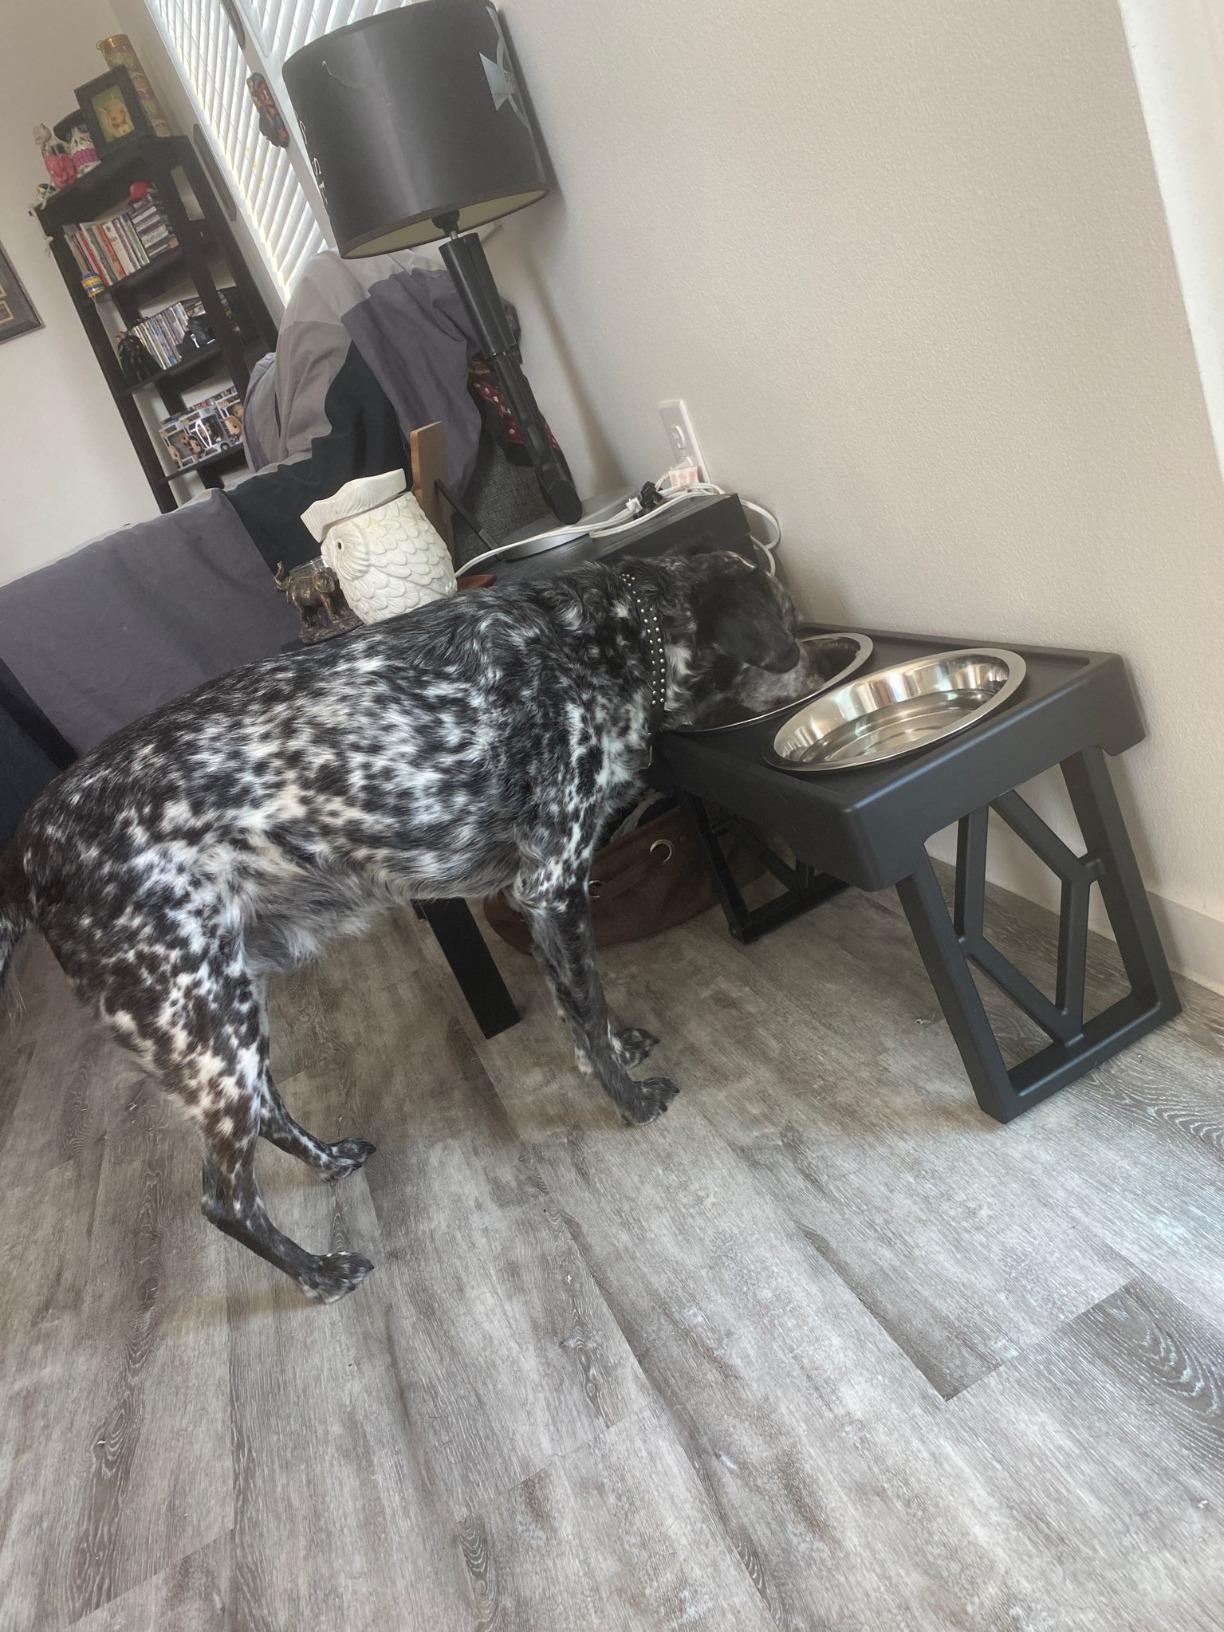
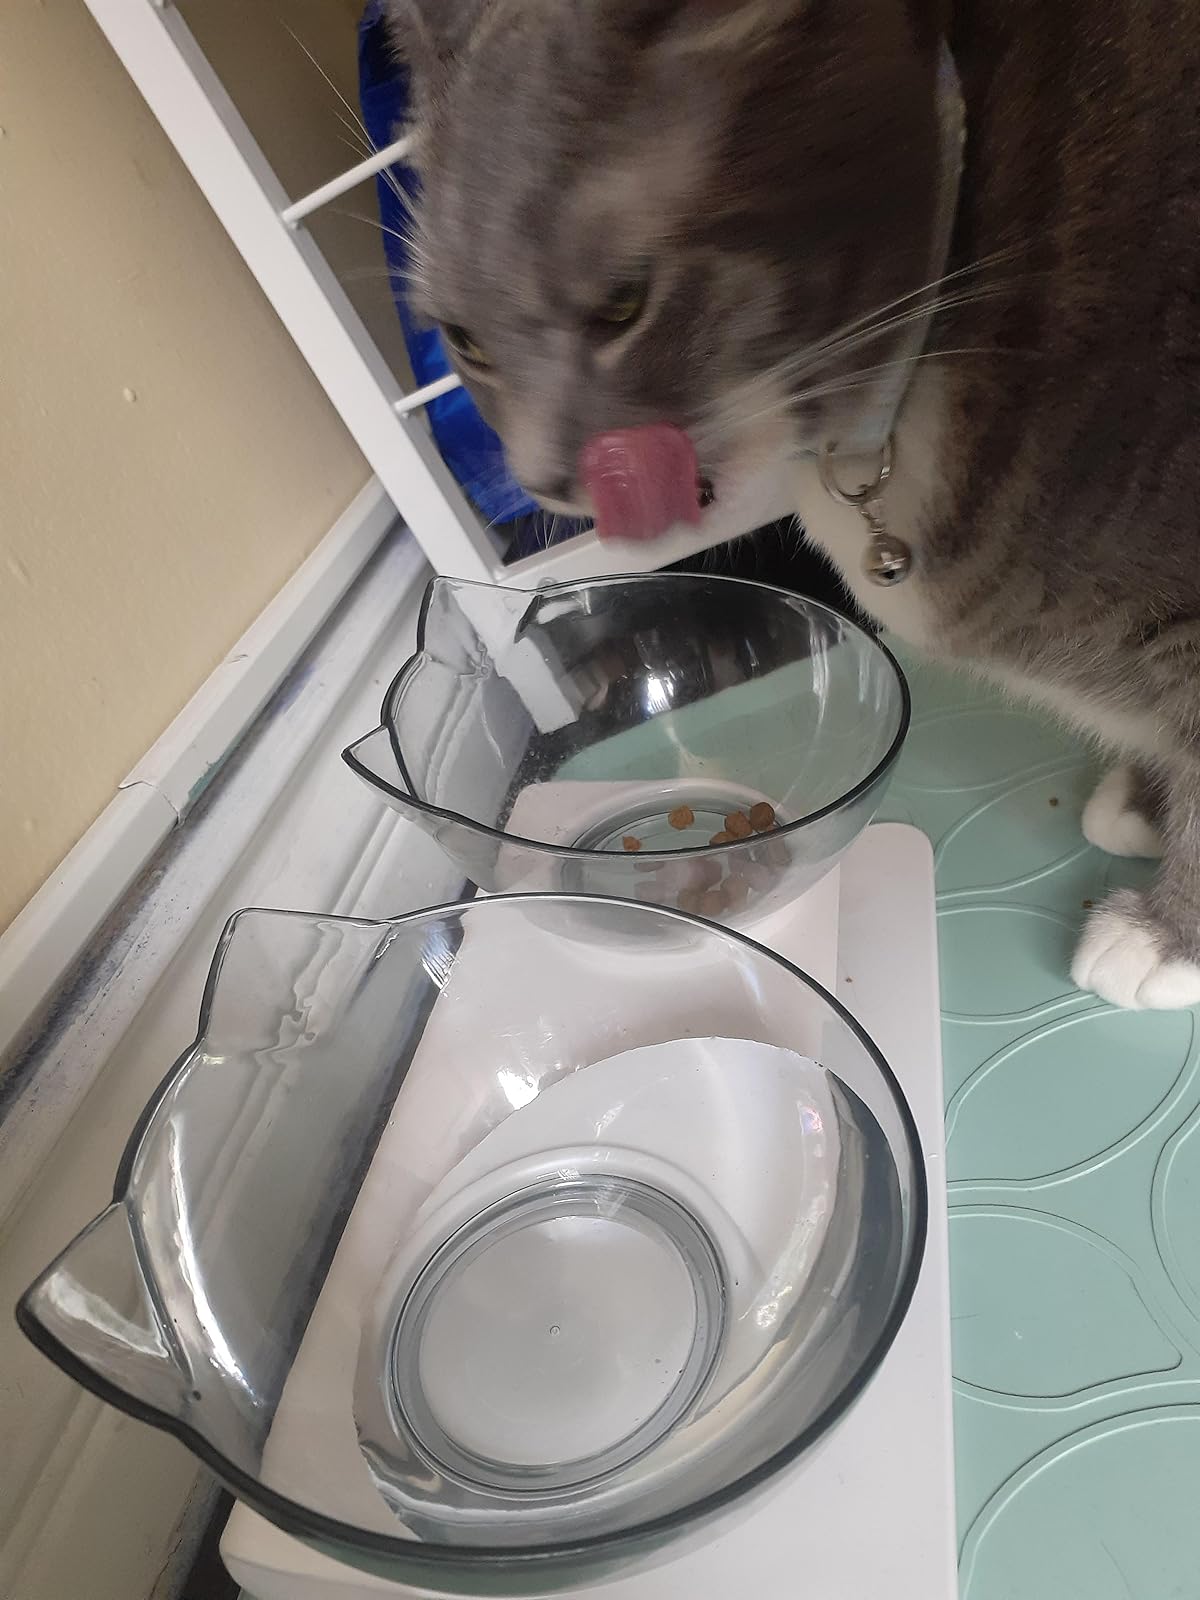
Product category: items_bowl
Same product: no